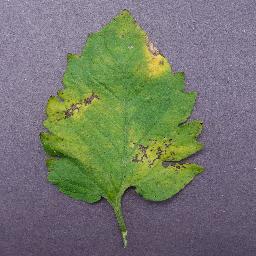
Label: Tomato___Septoria_leaf_spot